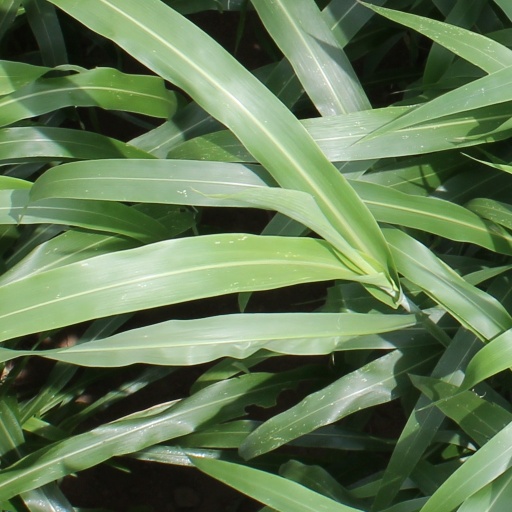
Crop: sorghum